Hillman Avenger

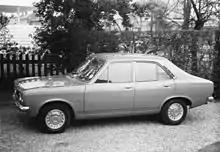
A 1971 photograph of a 1970 Hillman Avenger GL

Initially, the Avenger was available as a four-door saloon in DL or Super trim levels with either the 1250 or 1500 cc engines, as well as a GL trim level with the 1500 cc engine. The DL featured rubber mat floor covering and a simple dashboard with a strip-style speedometer. The Super also featured carpets, armrests, twin horns reversing lights and dashboard carried from the DL. The GL trim featured four round headlights, internal bonnet release, two-speed wipers, brushed nylon seat trim (never previously used on British cars), reclining front seats, and round instruments in its dash along with extra instrumentation. During the first two years of production, only the car's curb side featured the "Avenger" emblem, as a cost saving measure.